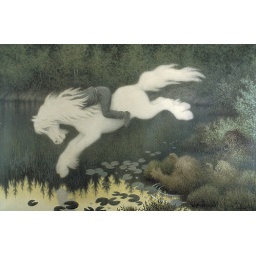
Boy on white horse by Theodor Kittelsen